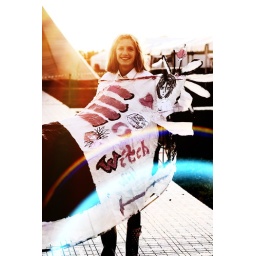
a girl in a big shoe